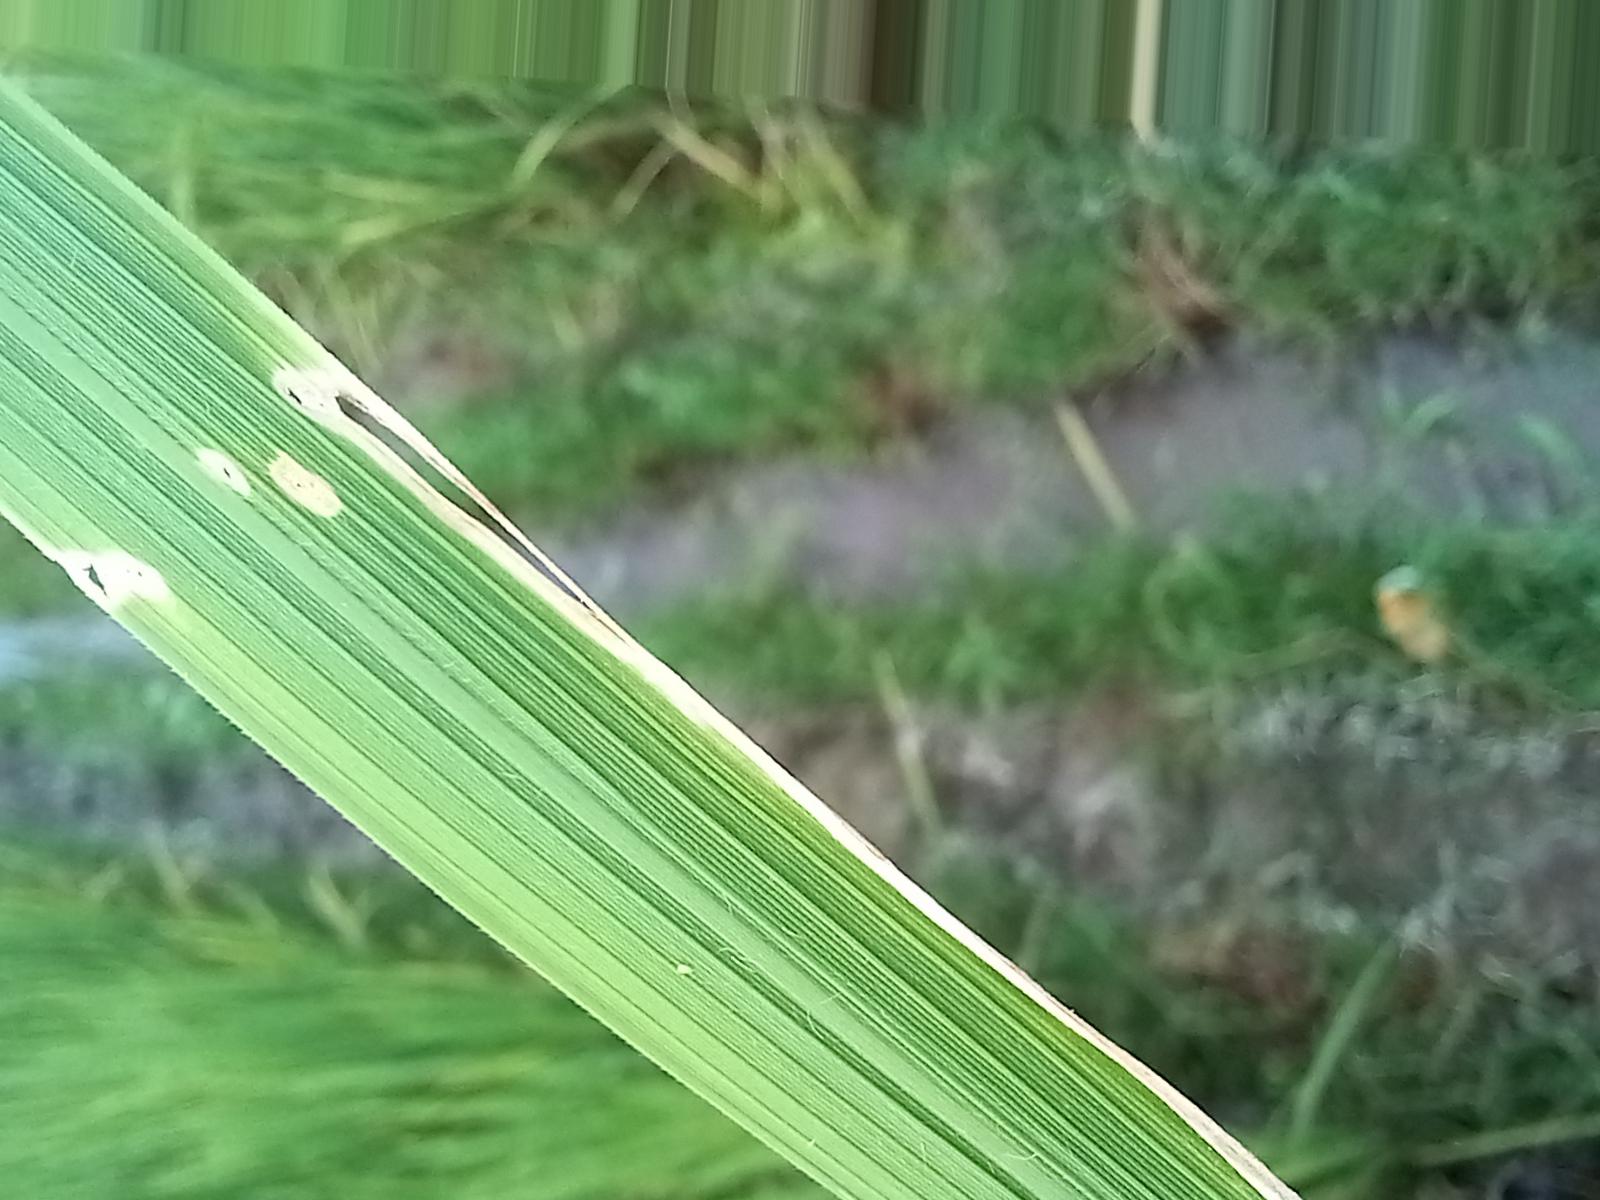
Nhãn: Sâu gai ( Hispa )